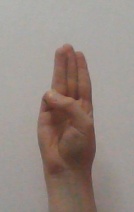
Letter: thaa